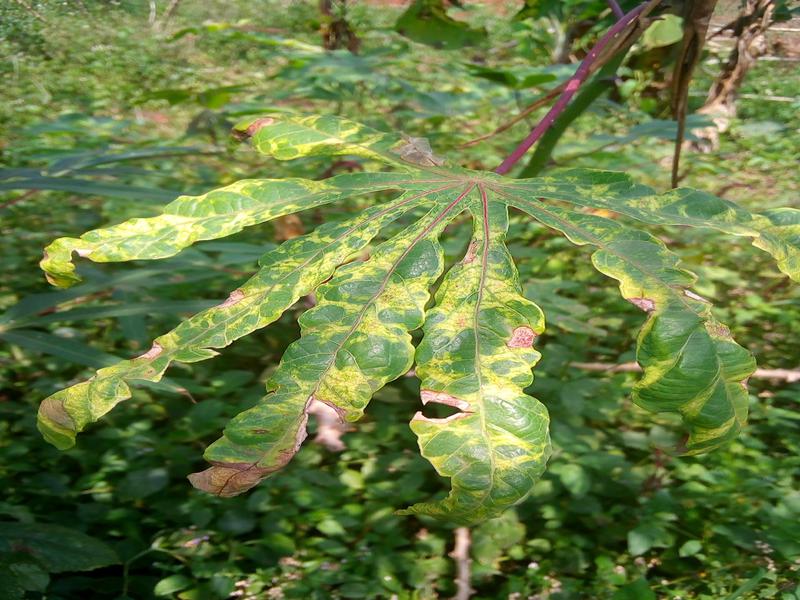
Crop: cassava
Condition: mosaic_disease